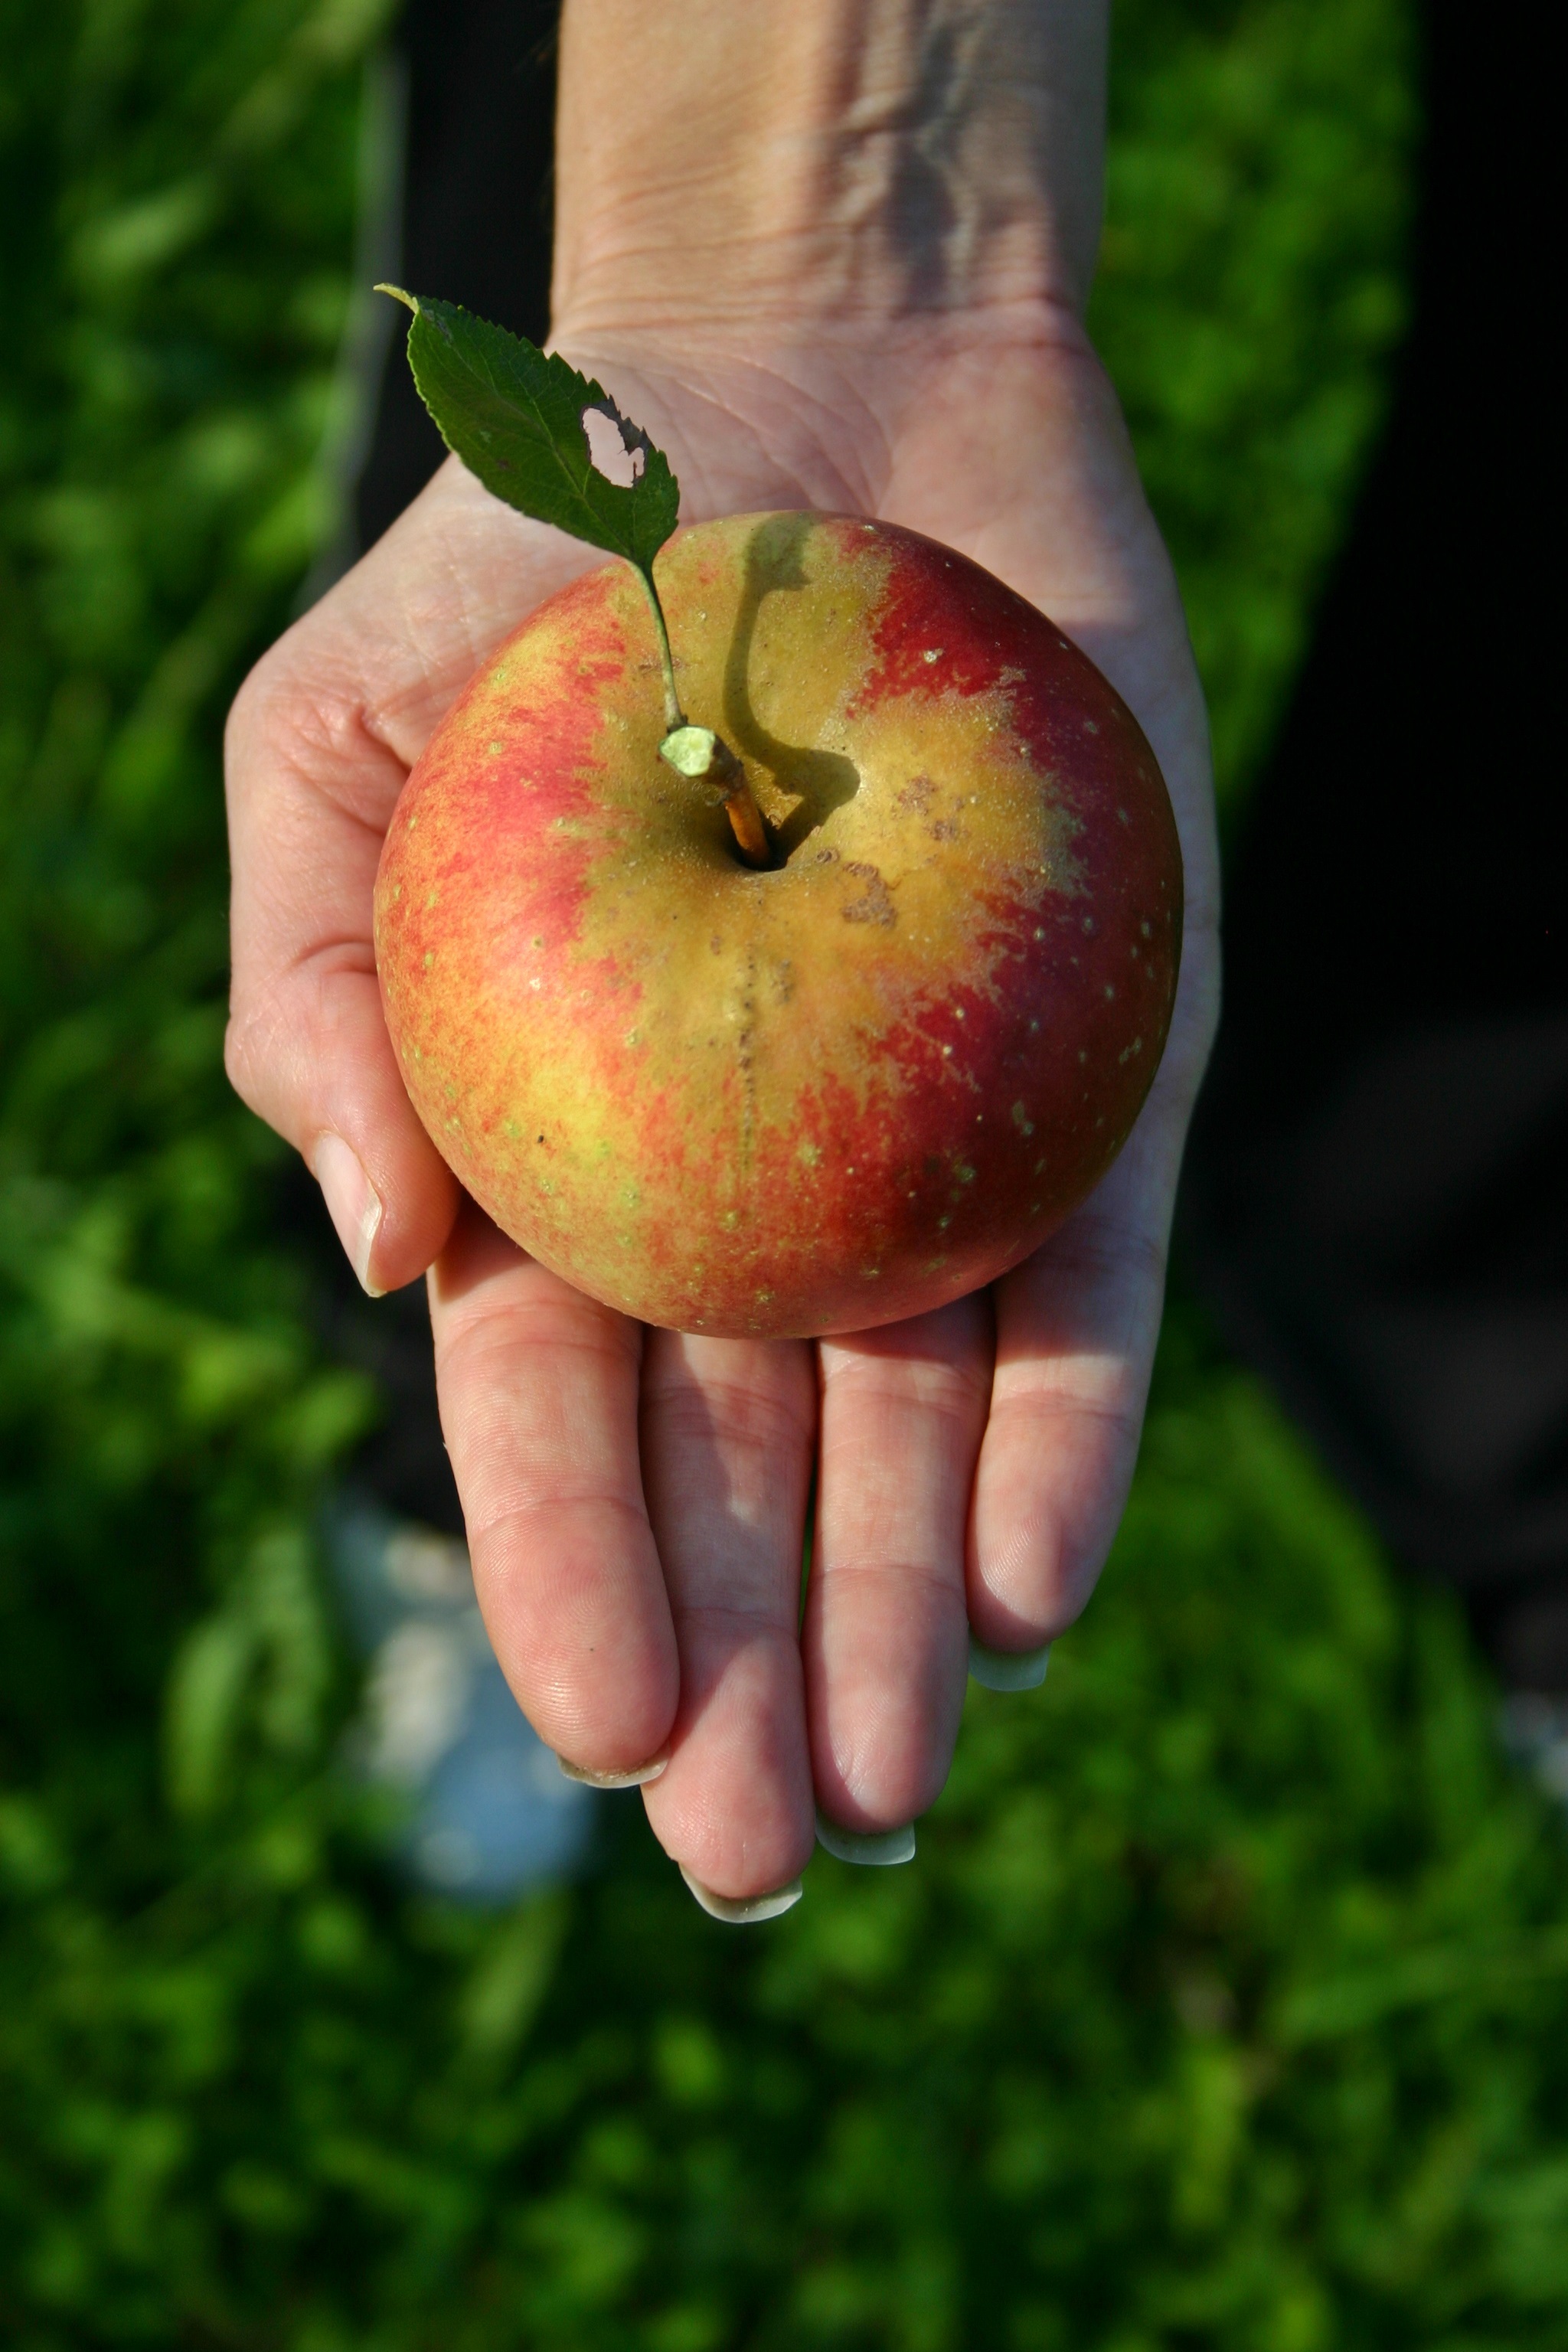
hand, apple, grass, branch, plant, meadow, fruit, sweet, leaf, flower, orchard, ripe, food, green, red, harvest, produce, healthy, eat, flora, delicious, red apple, germany, keep, pick, vitamins, frisch, macro photography, baden w rttemberg, flowering plant, rose family, apfelernte, land plant